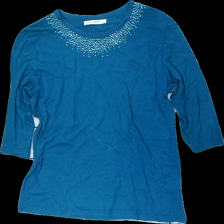
View: front
Type: Top
Category: Ladies
Brand: Not in the list
Brand text on label: stories for her
Colors: Blue
Material: 70% cotton 30% viscose
Pattern: Glitter
Cut: Regular
Size: L
Price range: <50
Recommended usage: Reuse
Description: blå tröja med trekvarts ärmar och glitter stenar runt halsen